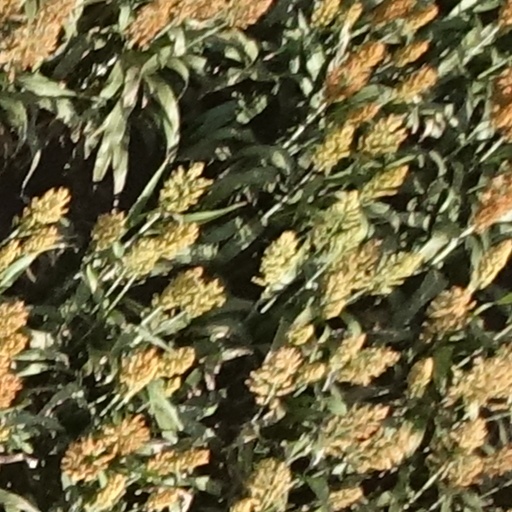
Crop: sorghum